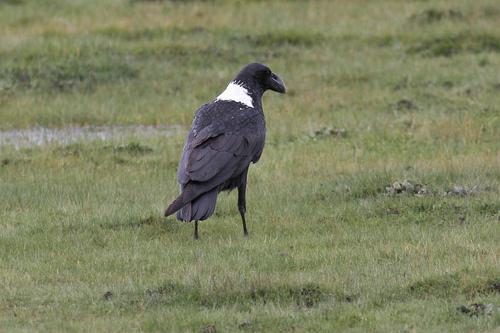
A photo of a white necked raven